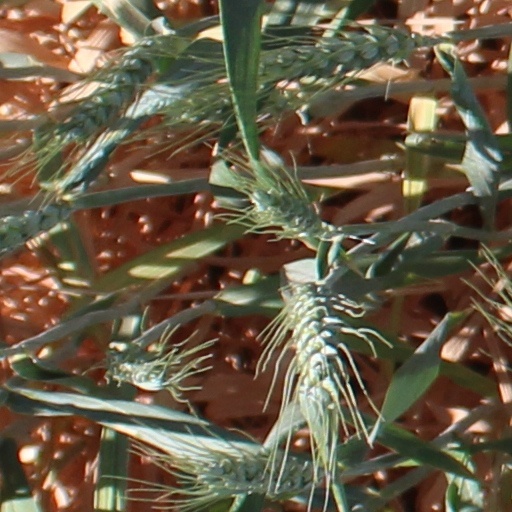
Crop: wheat